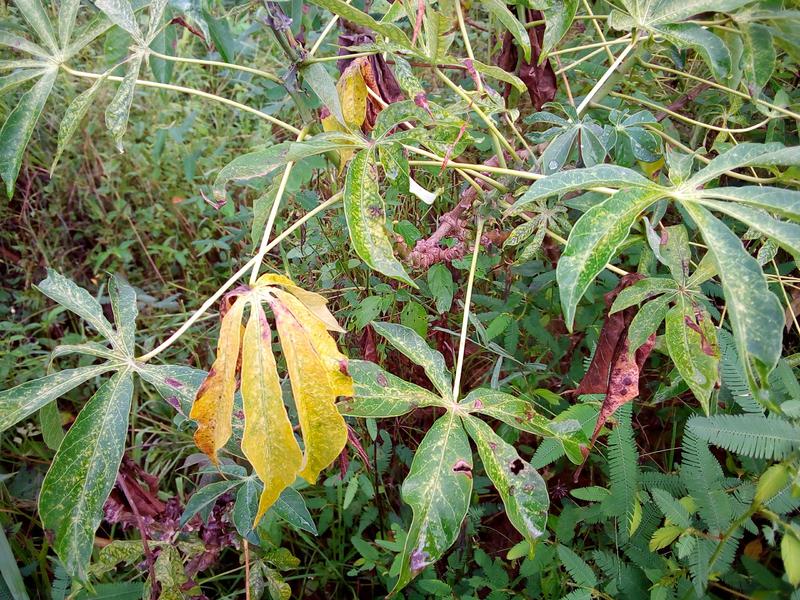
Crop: cassava
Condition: green_mottle